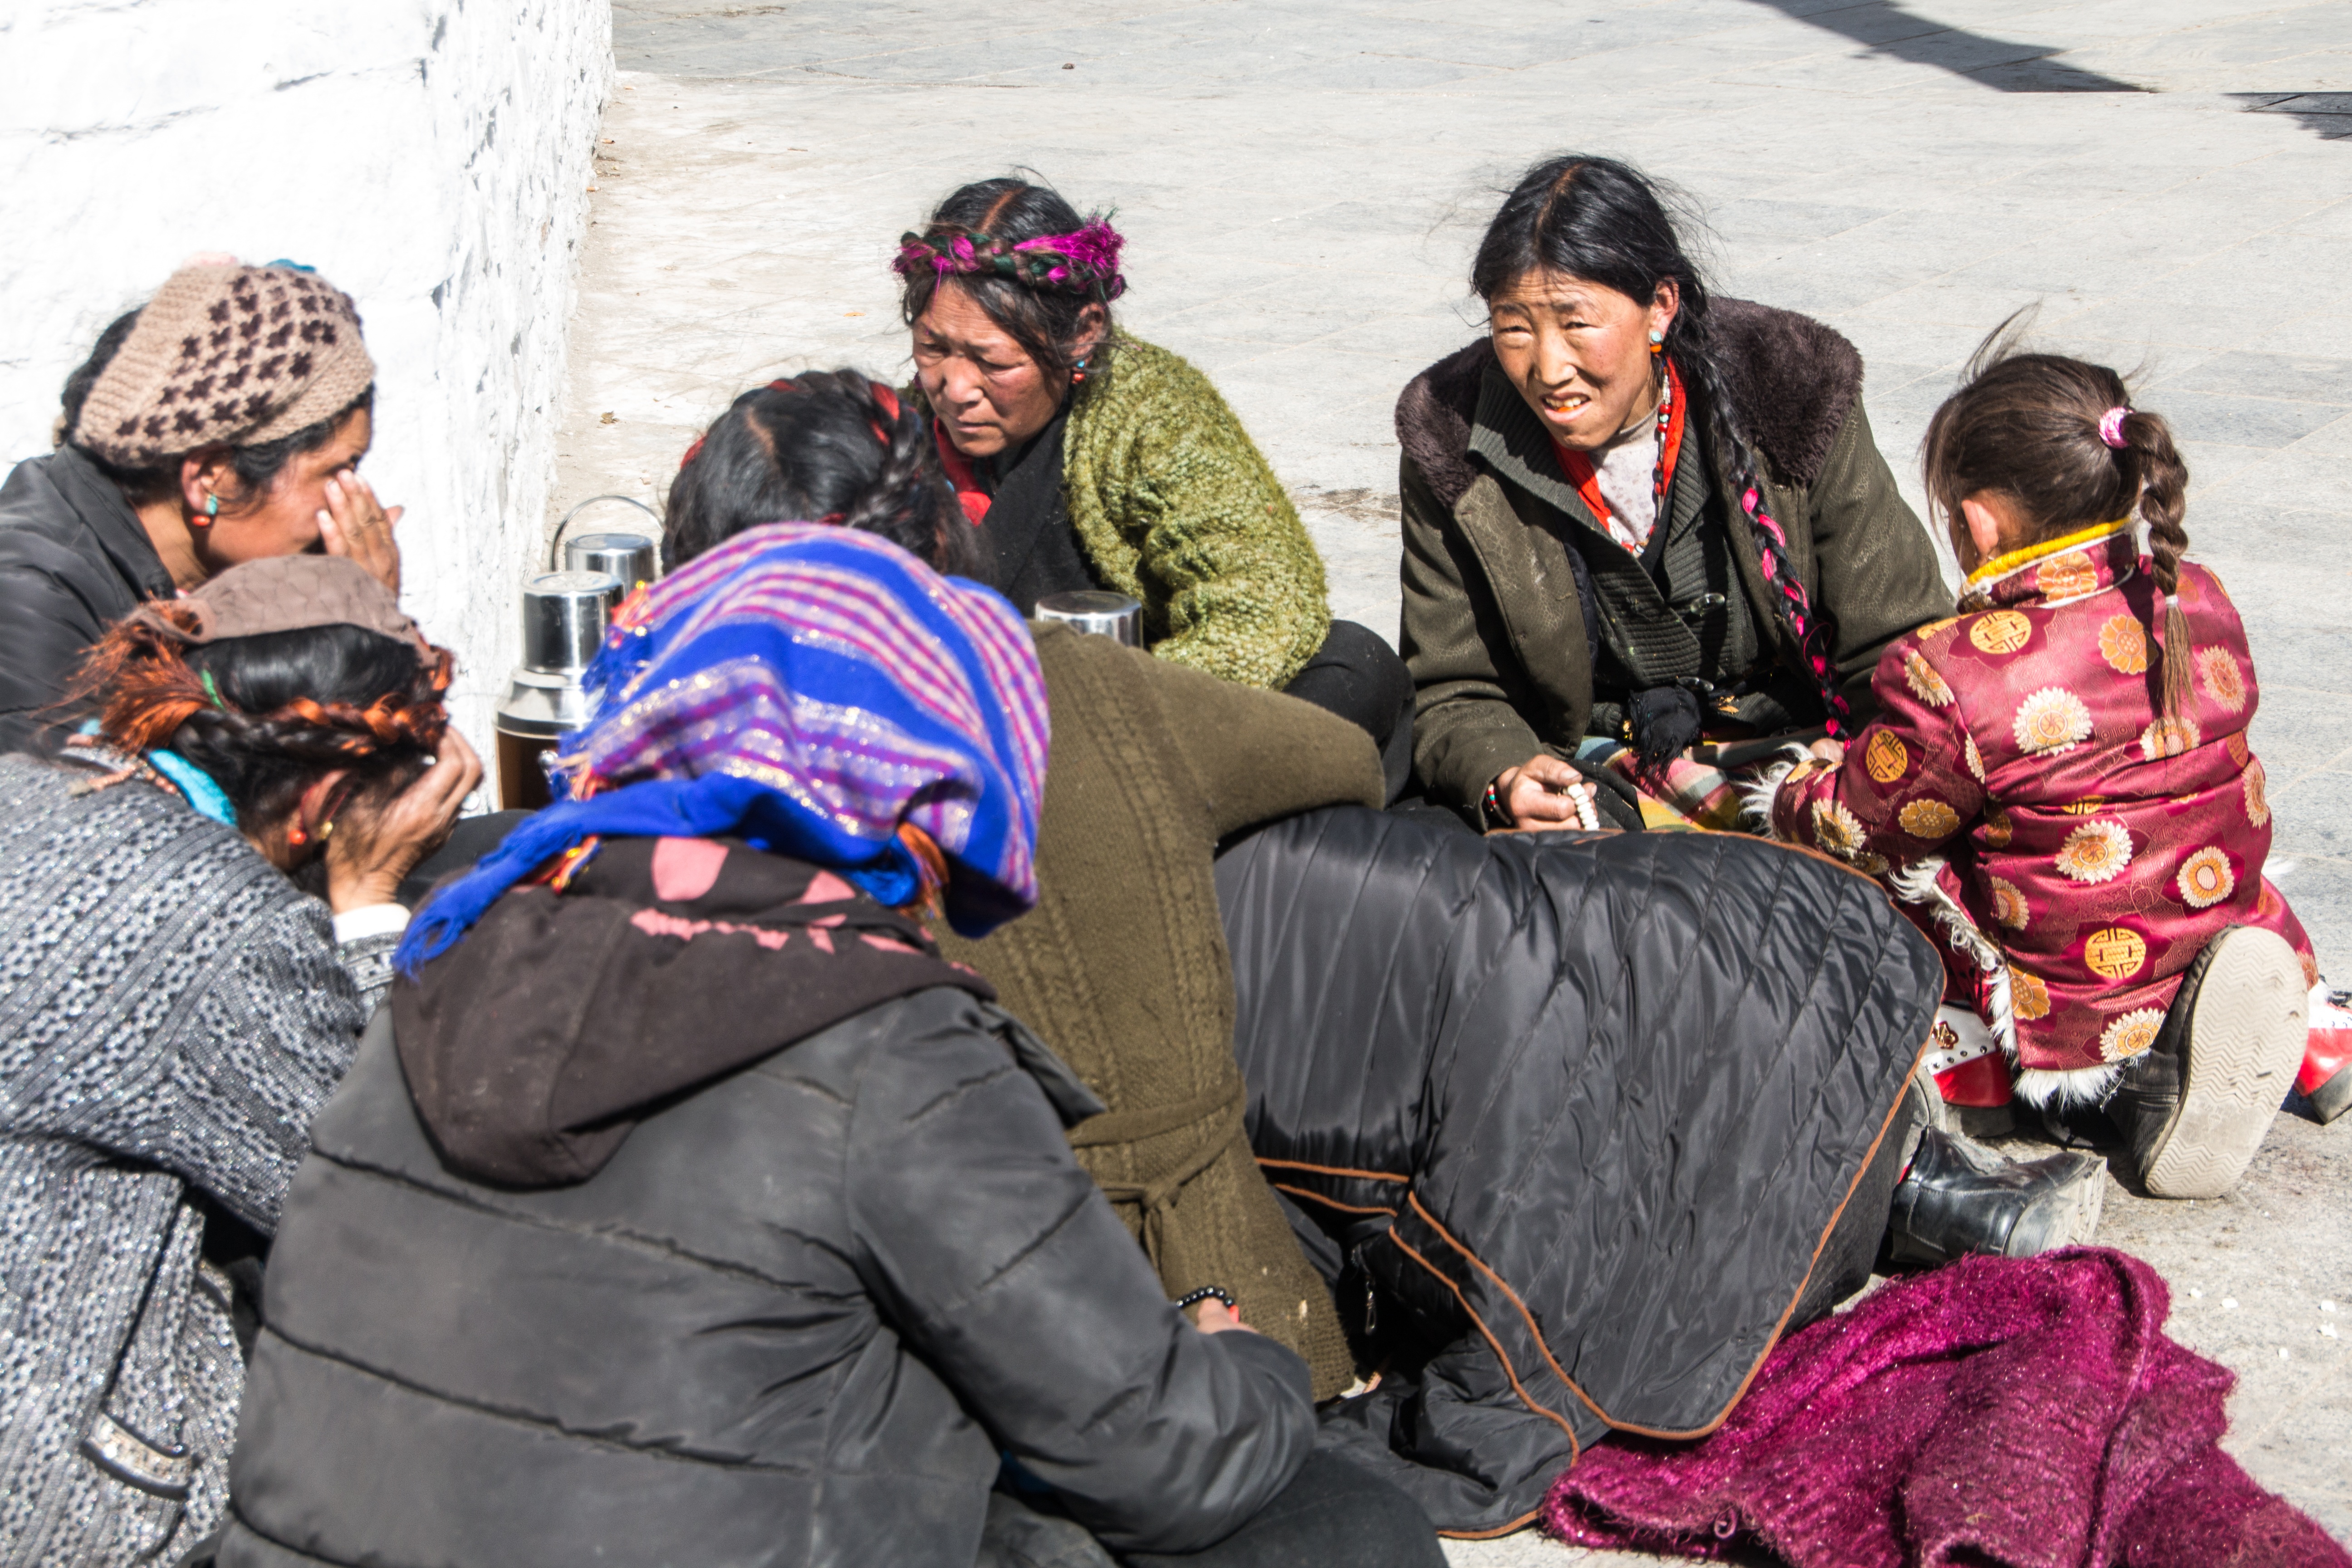
people, road, human, tibet, family, tibetan, social group